Maine (town), Wisconsin

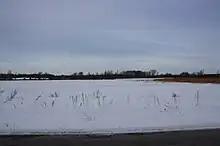
Landscape along Wisconsin Highway 187.

As of the census of 2000, there were 831 people, 304 households, and 231 families residing in the town. The population density was 22.7 people per square mile (8.8/km). There were 326 housing units at an average density of 8.9 per square mile (3.4/km). The racial makeup of the town was 96.99% White, 0.24% African American, 0.48% Native American, 1.93% from other races, and 0.36% from two or more races. Hispanic or Latino of any race were 2.41% of the population.